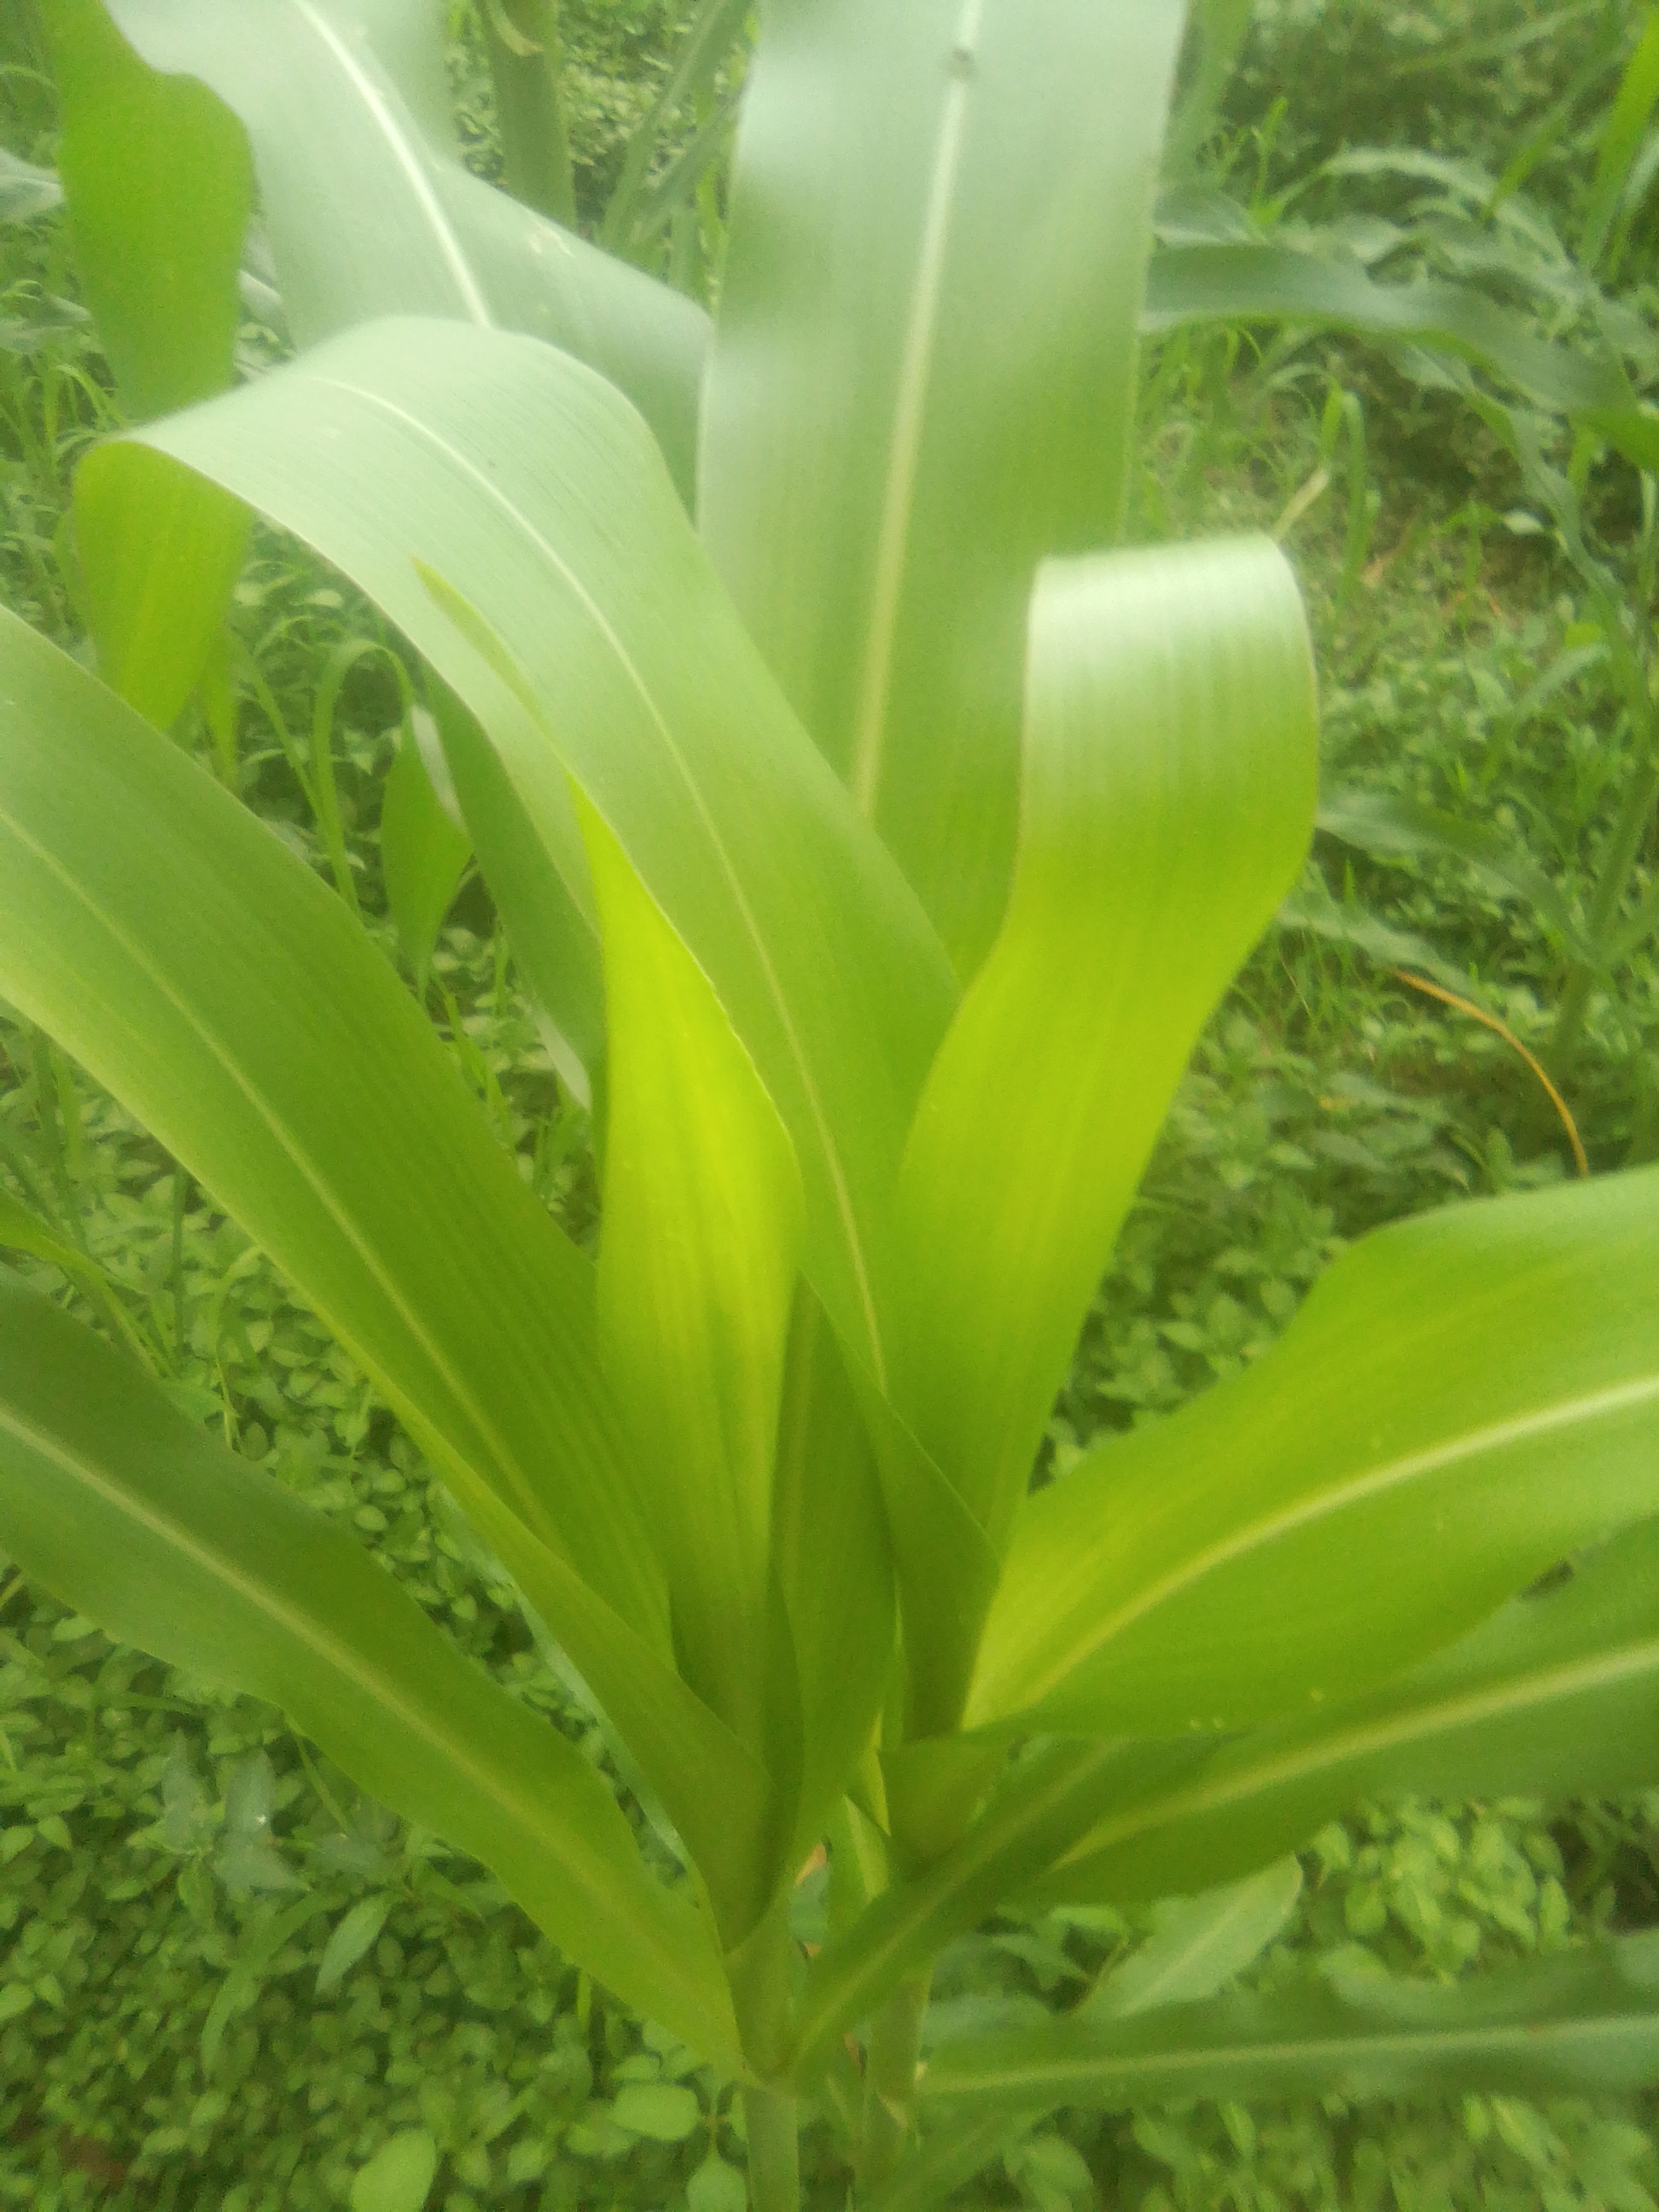
Label: healthy